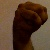
The image shows a hand gesture representing the letter 'M' in Indian Sign Language.